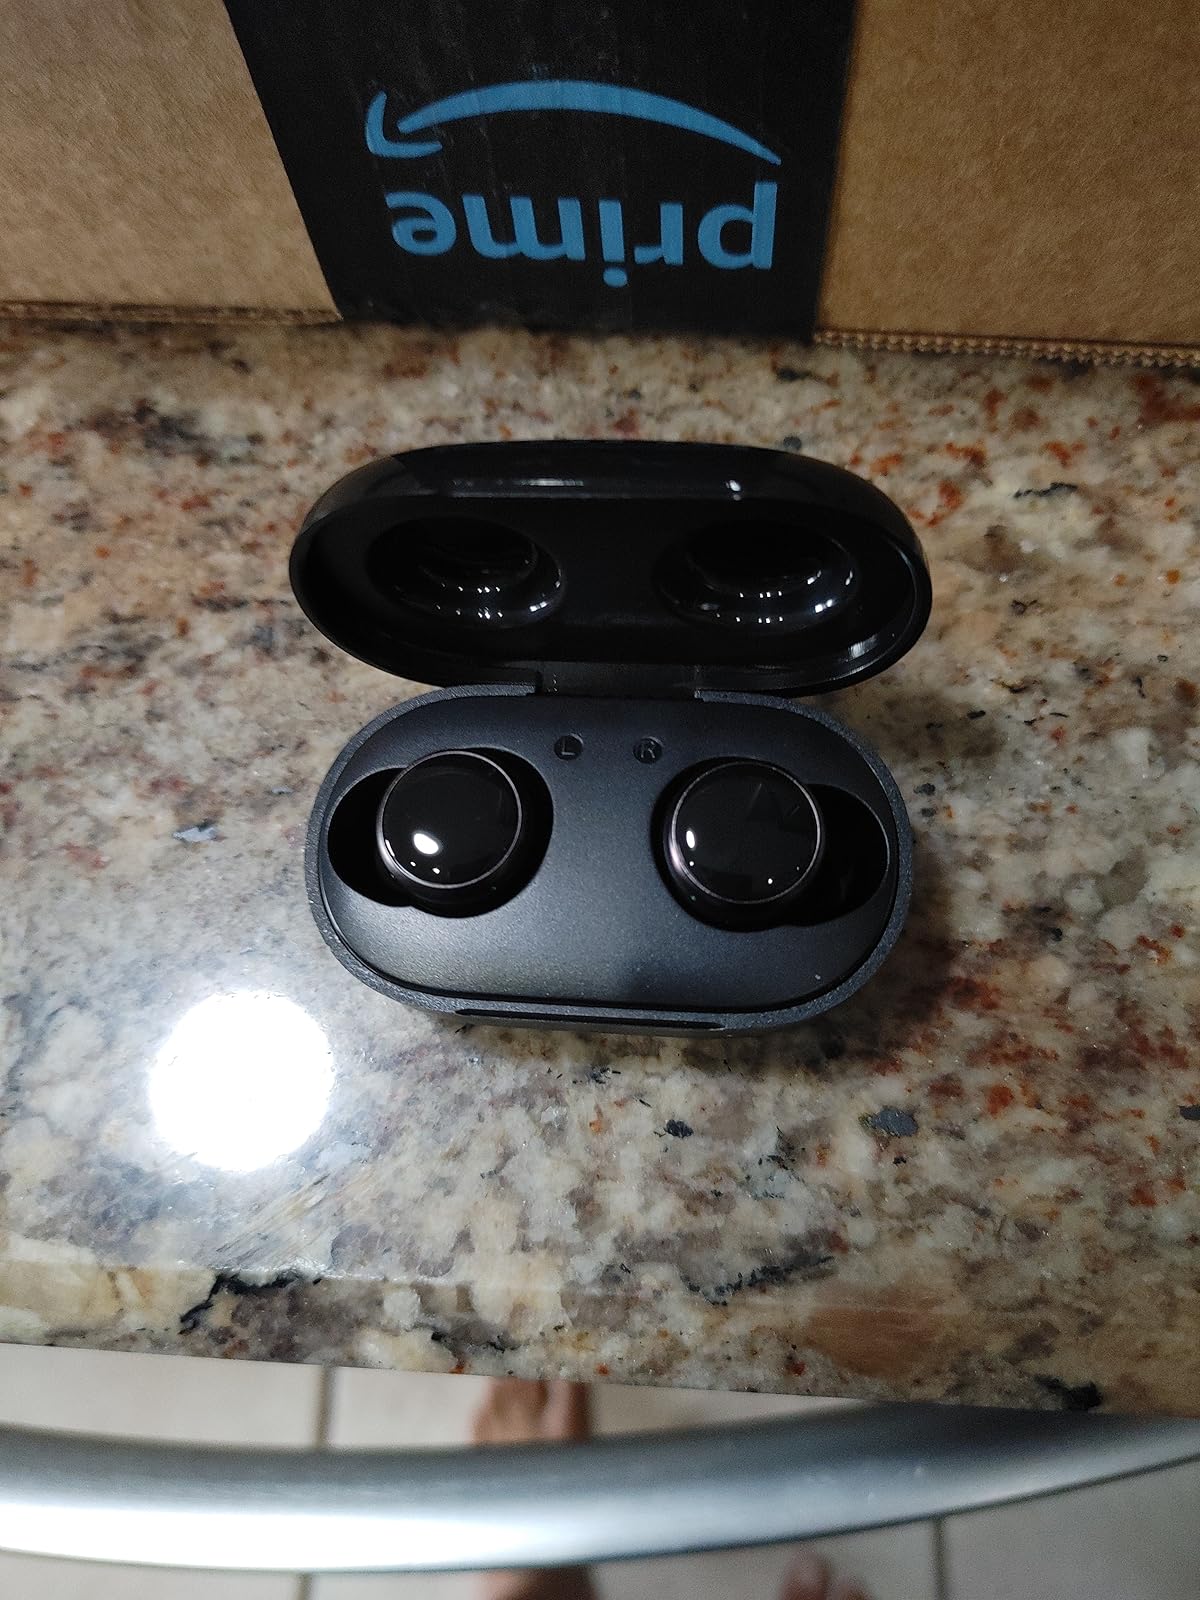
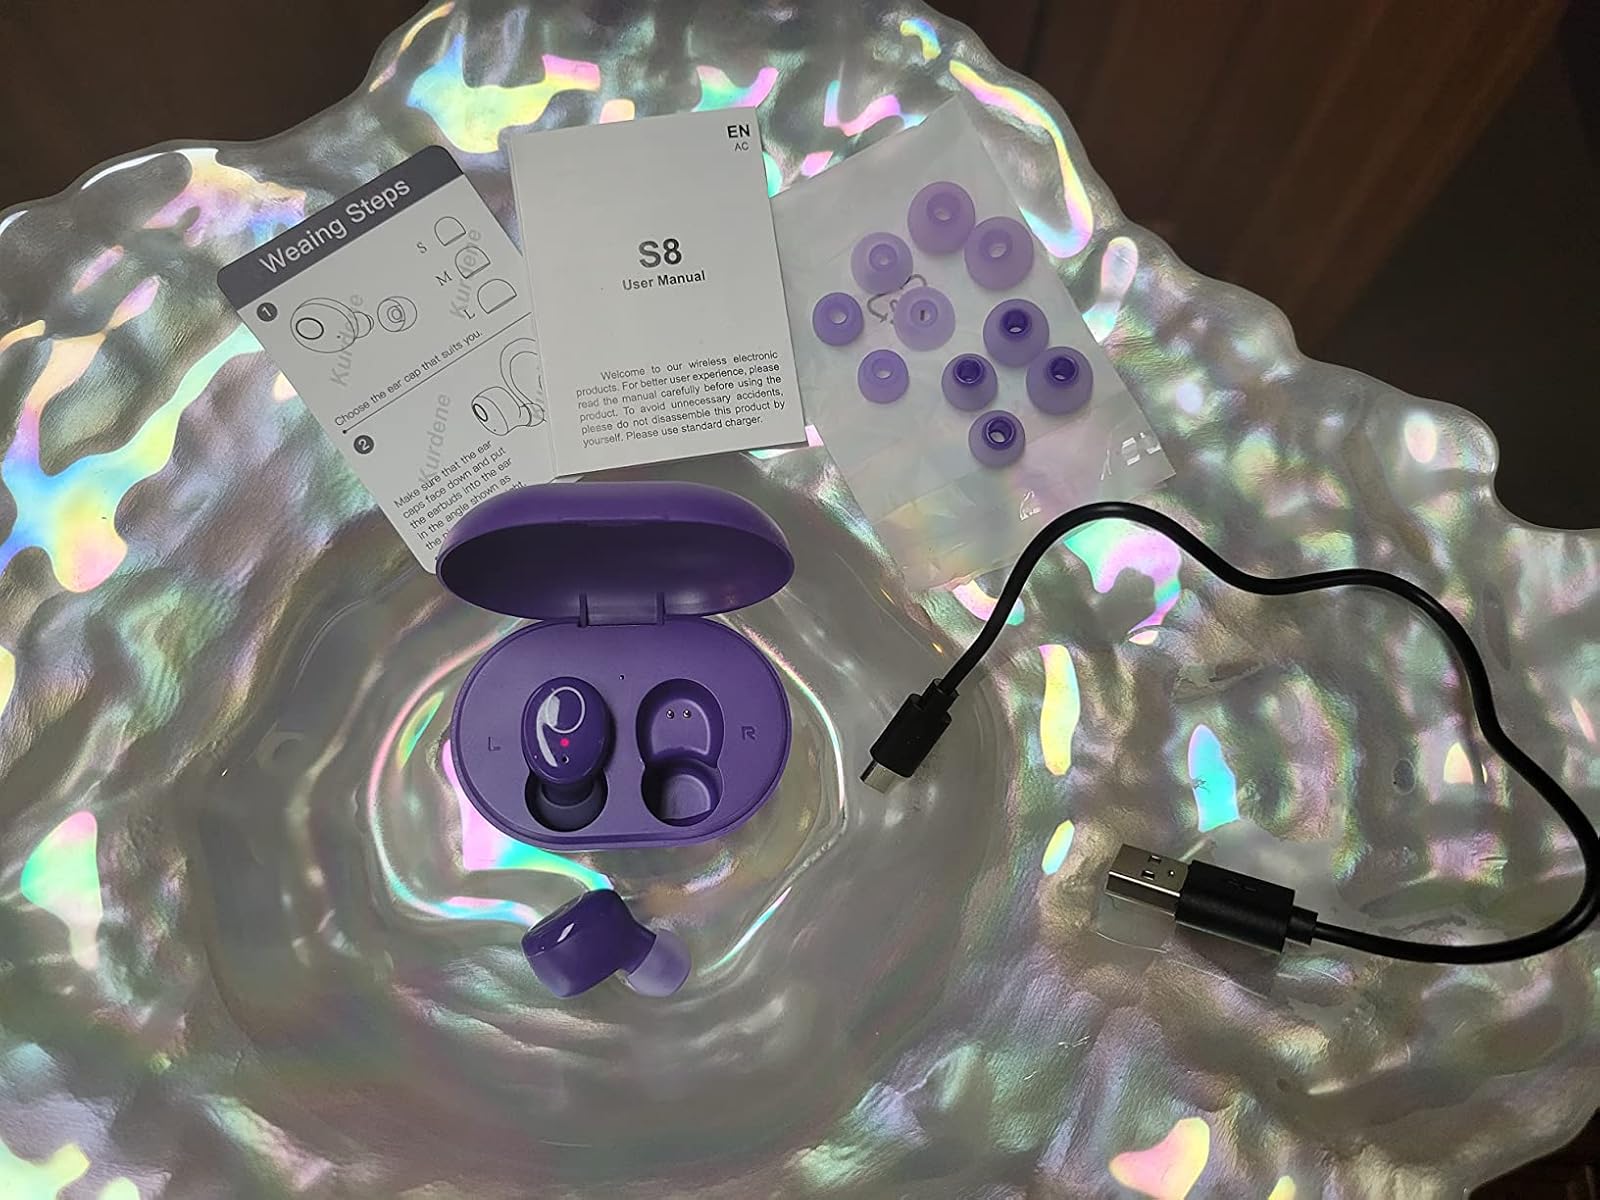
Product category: earbuds
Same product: no